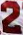
Number: 2